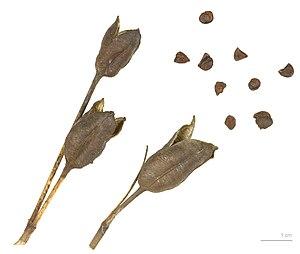
L'Iris de Sibérie est une plante herbacée appartenant au genre Iris et à la famille des Iridacées. On la trouve en Europe centrale, orientale, en Asie du Nord ainsi que dans le Caucase comme en Arménie aux alentours du lac Arpi.